Royal Gloucestershire Hussars

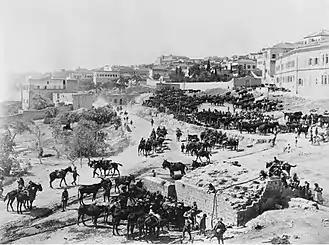
Cavalry watering at Mary's Well in Nazareth 1918

Following the outbreak of the First World War, the regiment mobilised on 4 August 1914 and joined the rest of the 1st South Midland Mounted Brigade at Warwick eight days later. By the end of the month, the brigade had assembled on the Berkshire Downs with the rest of the 2nd Mounted Division, which was subsequently stationed on home defence duties on the east coast of England. As a territorial regiment, the Royal Gloucestershire Hussars was not obliged to serve overseas but could volunteer to do so, and when it did, a second-line regiment was formed in September 1914 to take its place on home defence duties. A third regiment was raised in 1915 as a reserve and to provide replacements for the first two. The regiments were numbered the 1/1st, 2/1st and 3/1st Royal Gloucestershire Hussars.